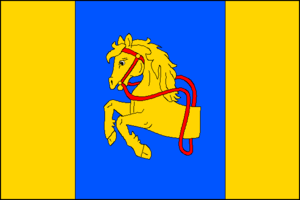
Borotín est un bourg du district de Tábor, dans la région de Bohême-du-Sud, en Tchéquie. Sa population s'élevait à 678 habitants en 2017.